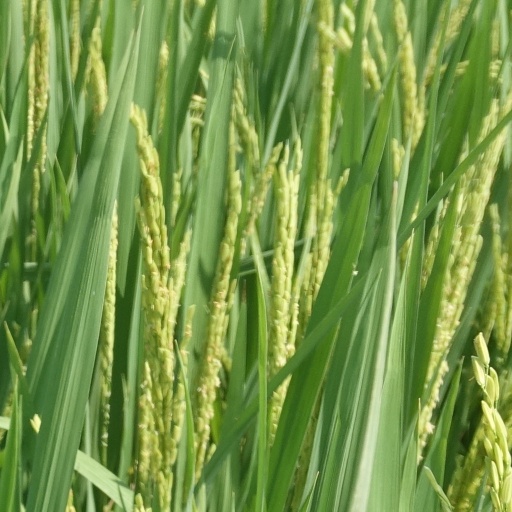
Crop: rice